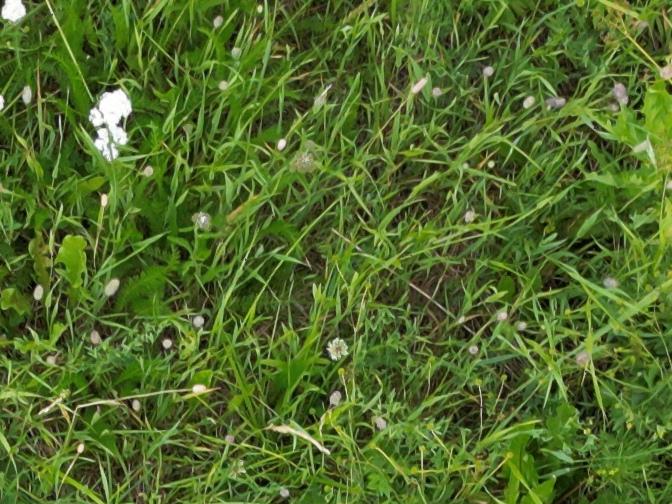
Flowers visible:  daisy flowers, yarrow flowers, yarrow flowers, yarrow flowers